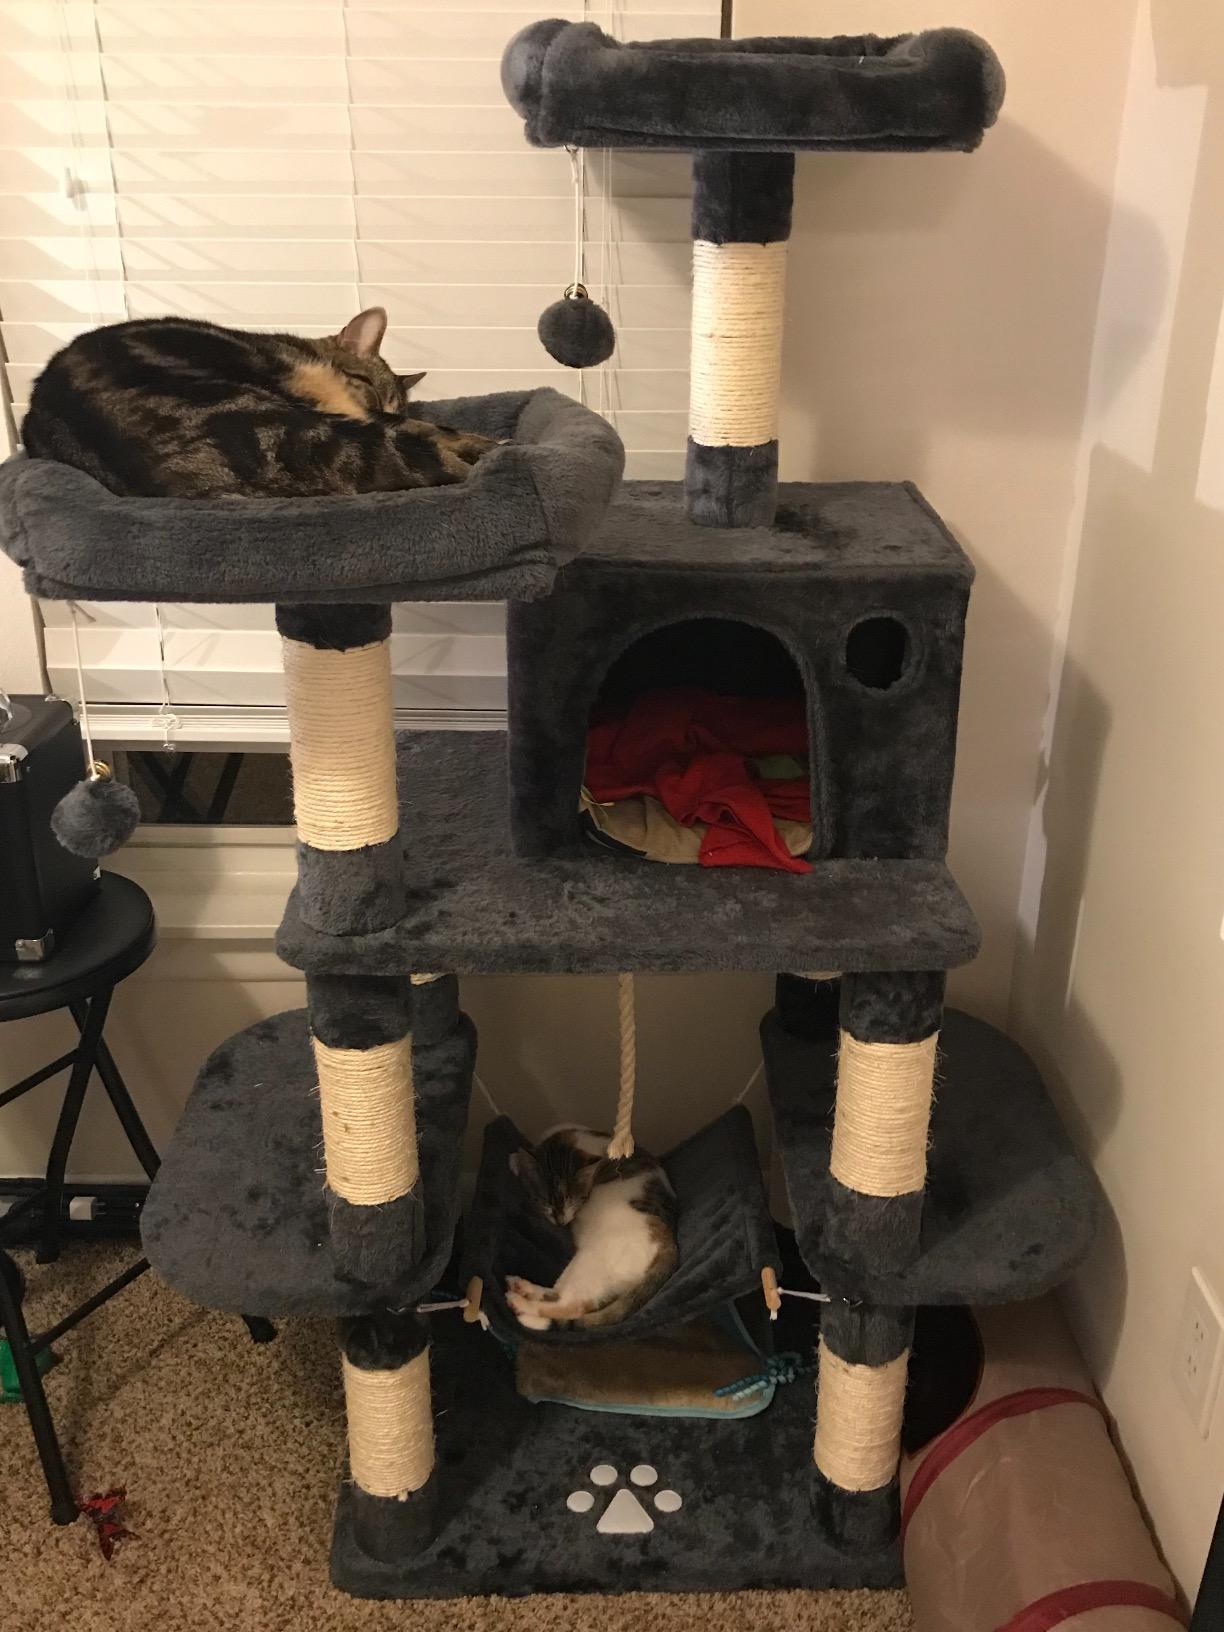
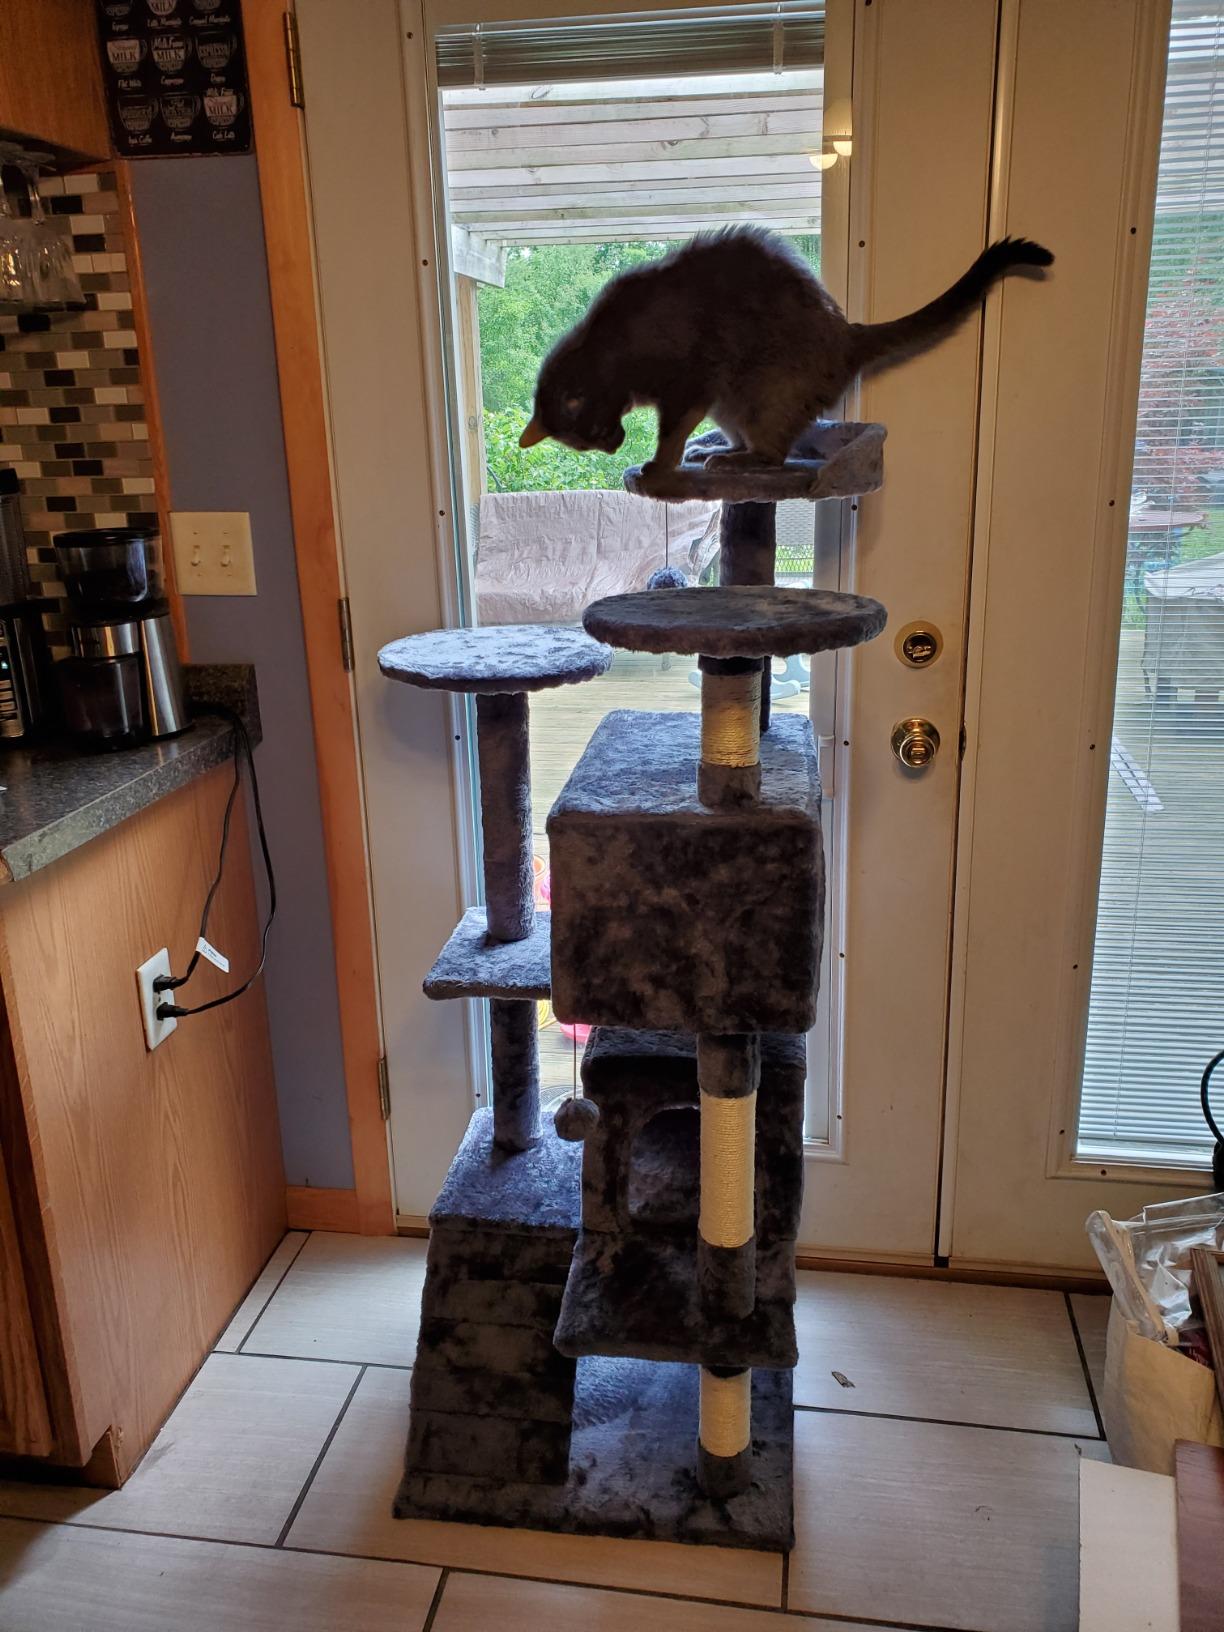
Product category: items_cat tree
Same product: no